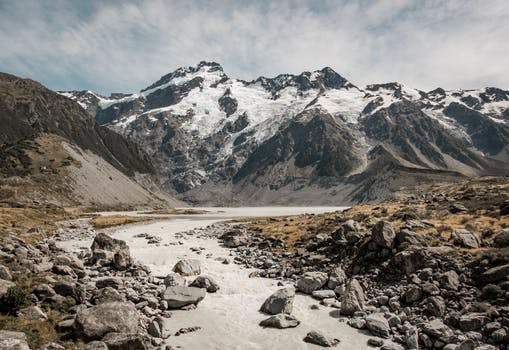
Label: No Watermark